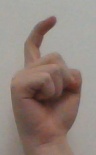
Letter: ra